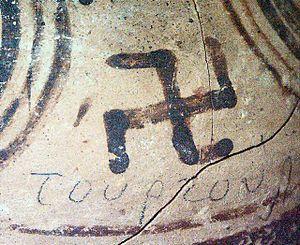
La croix est un symbole en forme d'intersection, formée de deux lignes ou plus. La « région » est une zone définie par l'intersection.
Le svastika ou swastika, 卐, mot sanskrit dérivé de su et de asti, avec la variante orthographique sauvastika parfois attribuée à son symétrique 卍, est un symbole que l'on retrouve en Europe, en Afrique, en Océanie, aux Amériques et en Asie jusqu'en Extrême-Orient. Il apparaît à l'époque néolithique pour la première fois dans la préécriture de la culture de Vinča. Cette ubiquité temporelle et spatiale lui a parfois valu le nom de « symbole universel ». On peut le décrire comme une croix composée de quatre potences prenant chacune la forme d'un gamma grec en capitale, d'où le nom de croix gammée qui lui est parfois donné.